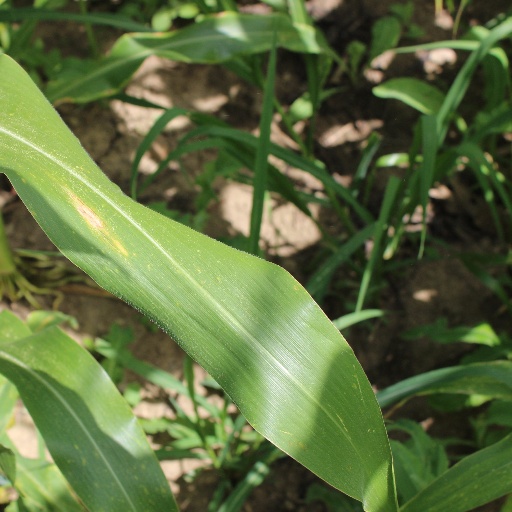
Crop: maize; corn